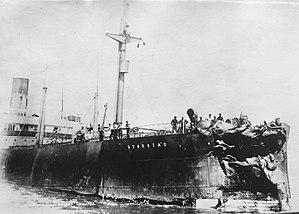
L'Empress of Ireland est un paquebot transatlantique de la Canadian Pacific Steamship Company lancé le 26 janvier 1906 et qui assurait la liaison régulière entre Québec et Liverpool, en Angleterre. Le 29 mai 1914, il fait naufrage dans l'estuaire du Saint-Laurent, près de Rimouski. Avec 1 012 victimes parmi les 1 477 personnes embarquées, il constitue « le plus grand naufrage survenu au Canada » et se classe parmi les plus grands naufrages du début du XXᵉ siècle, avec ceux du Titanic et du Lusitania.